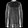
Label: Pullover